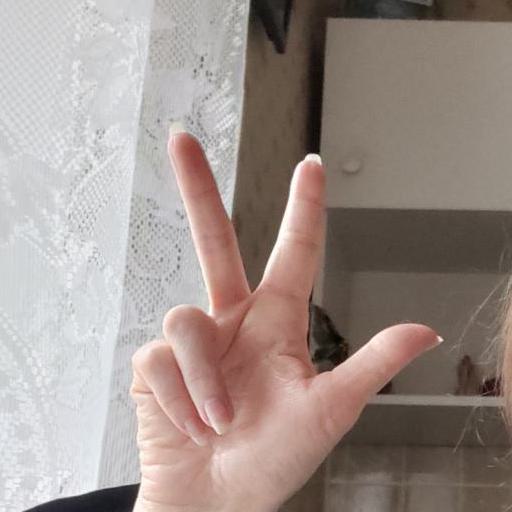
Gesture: three2